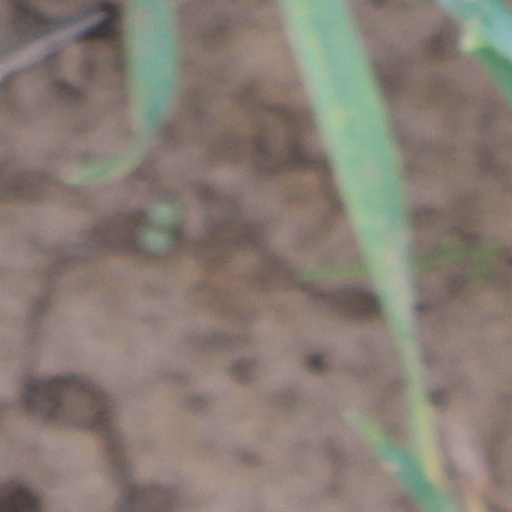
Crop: wheat